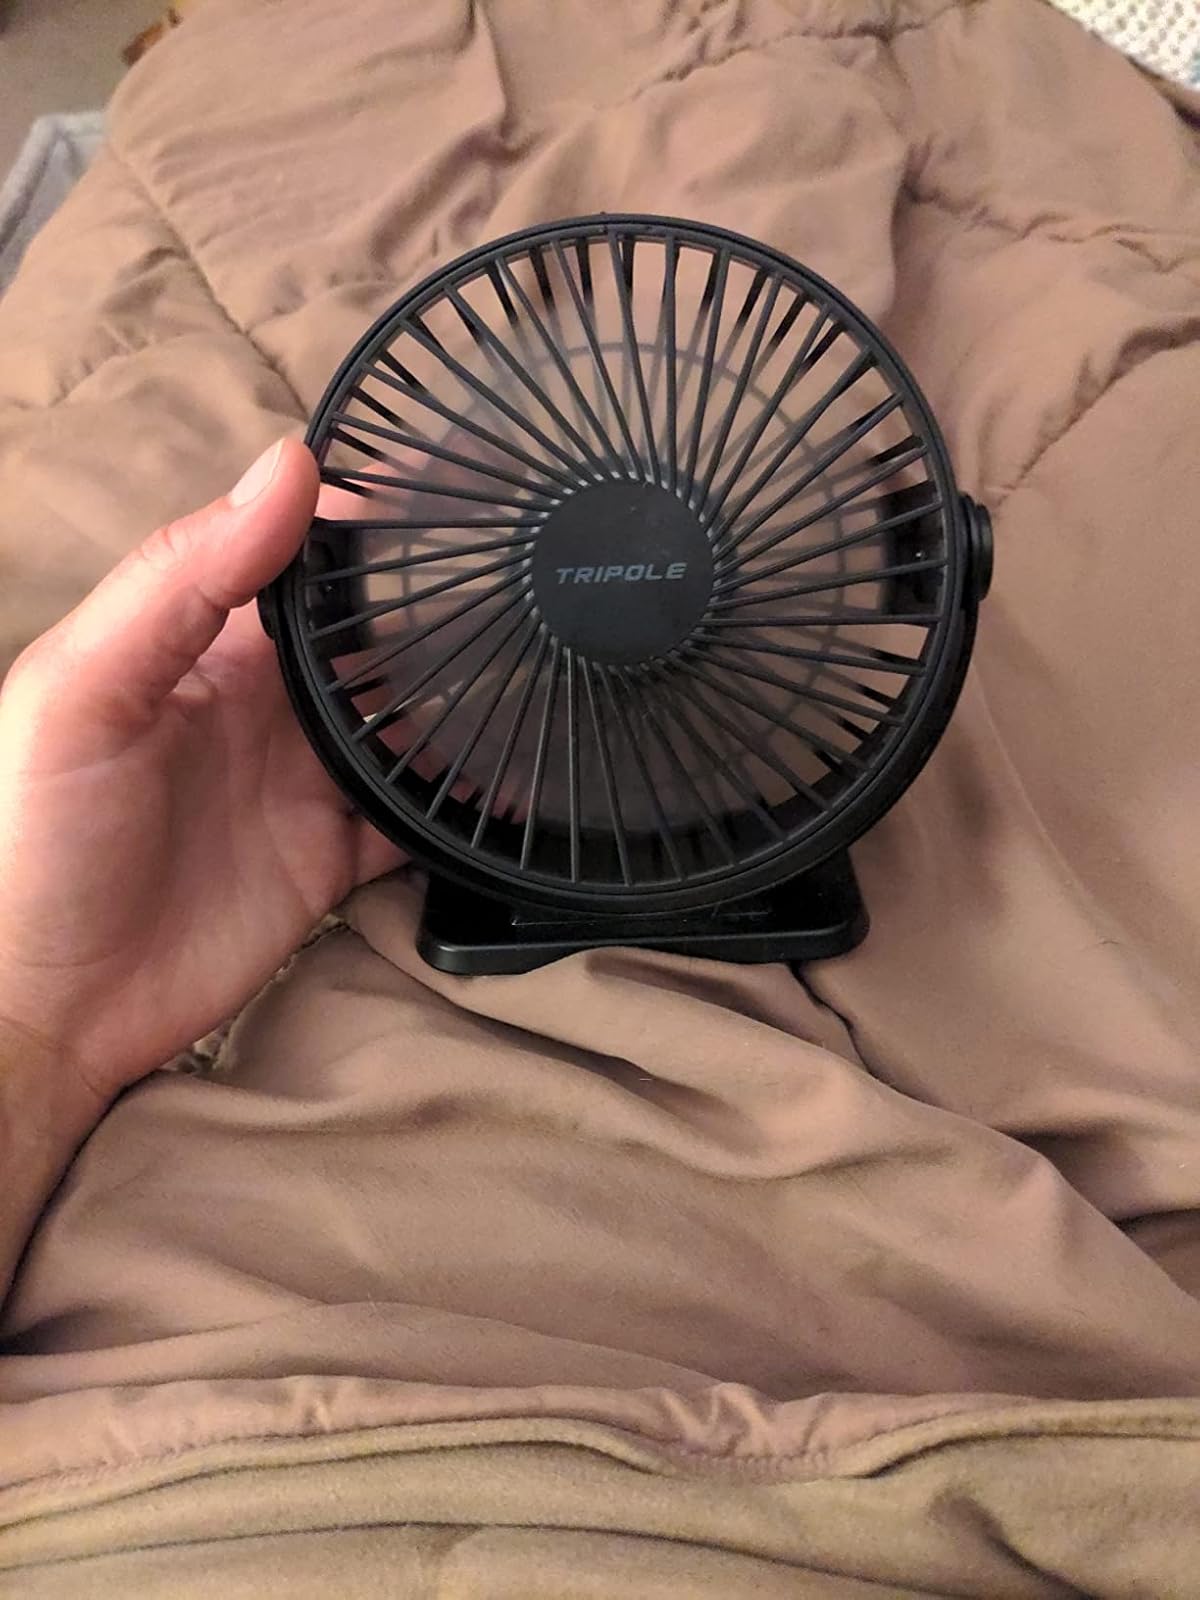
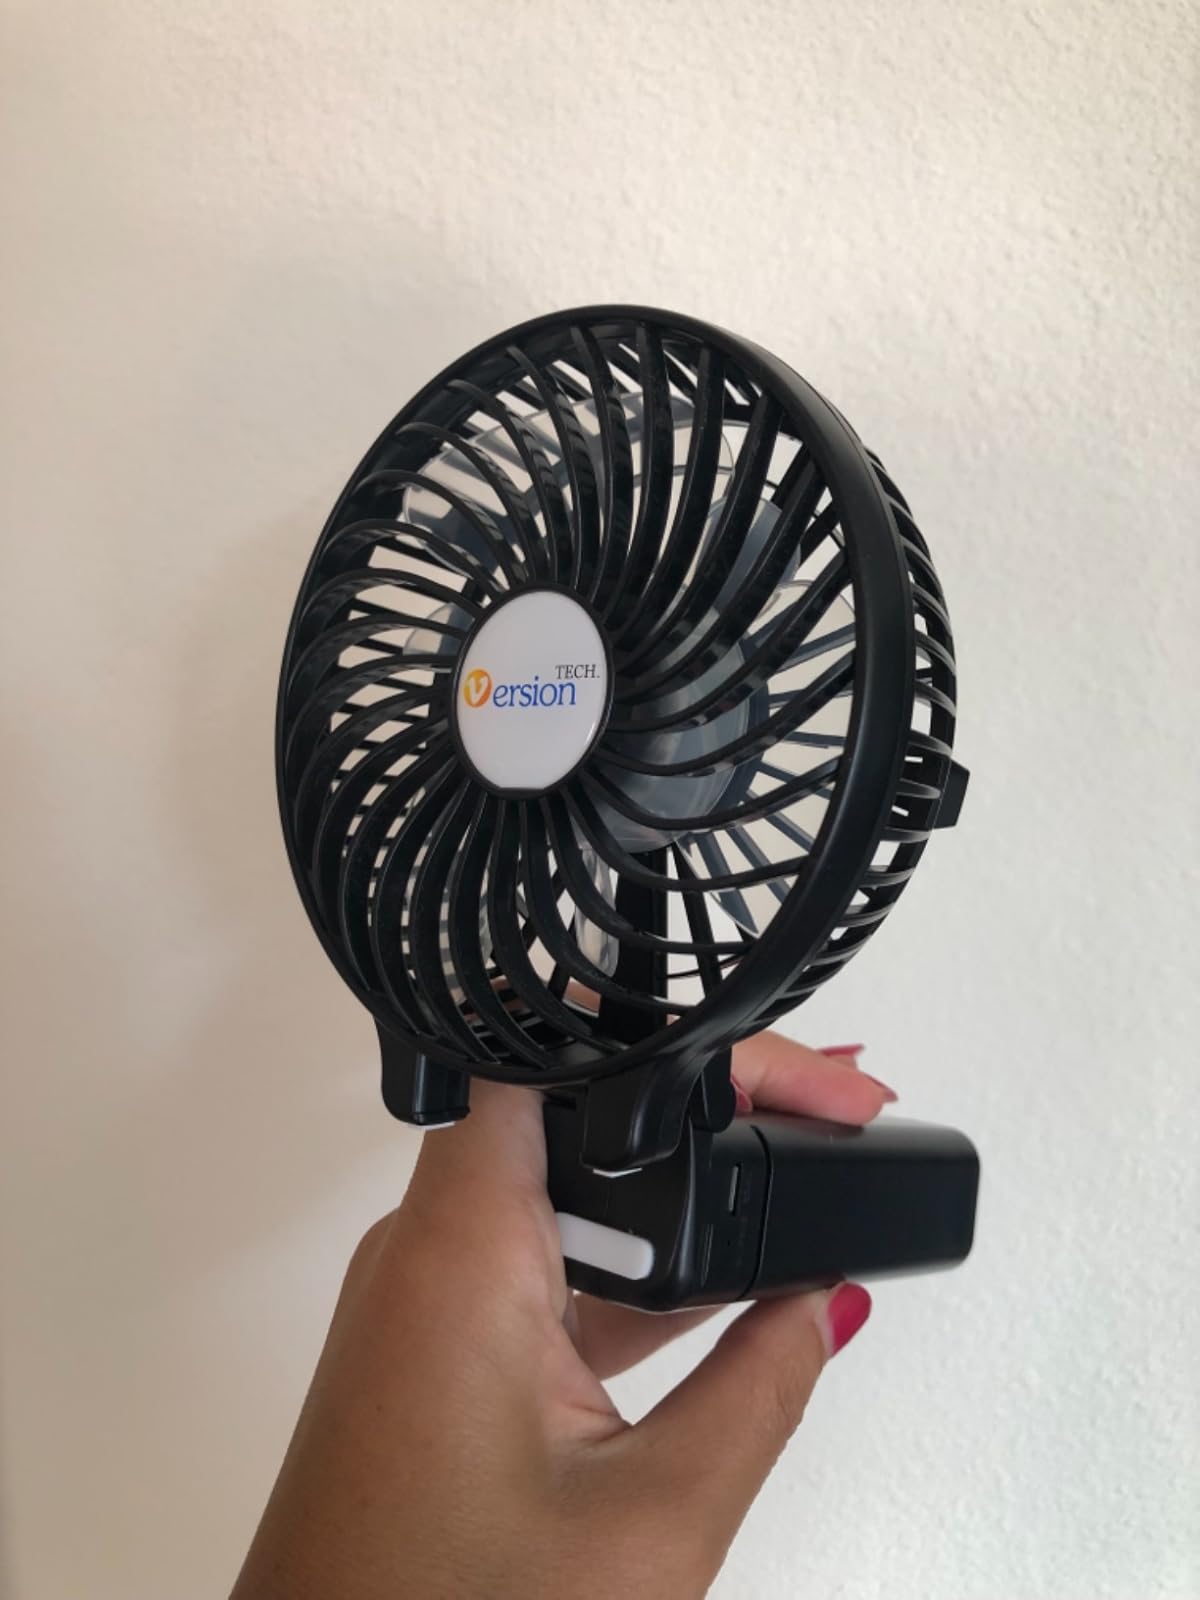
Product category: fan
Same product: no